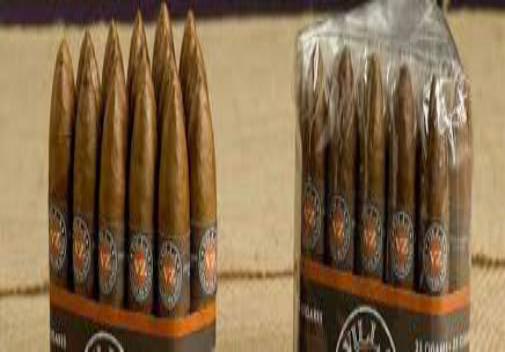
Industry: Necessities